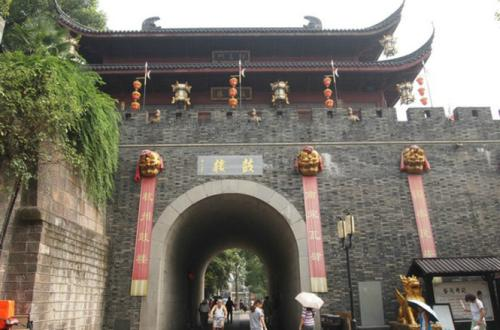
地标名称：鼓楼
所在城市：杭州市·上城区